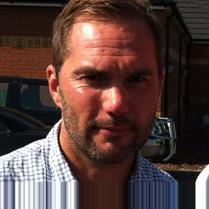
Age: 41